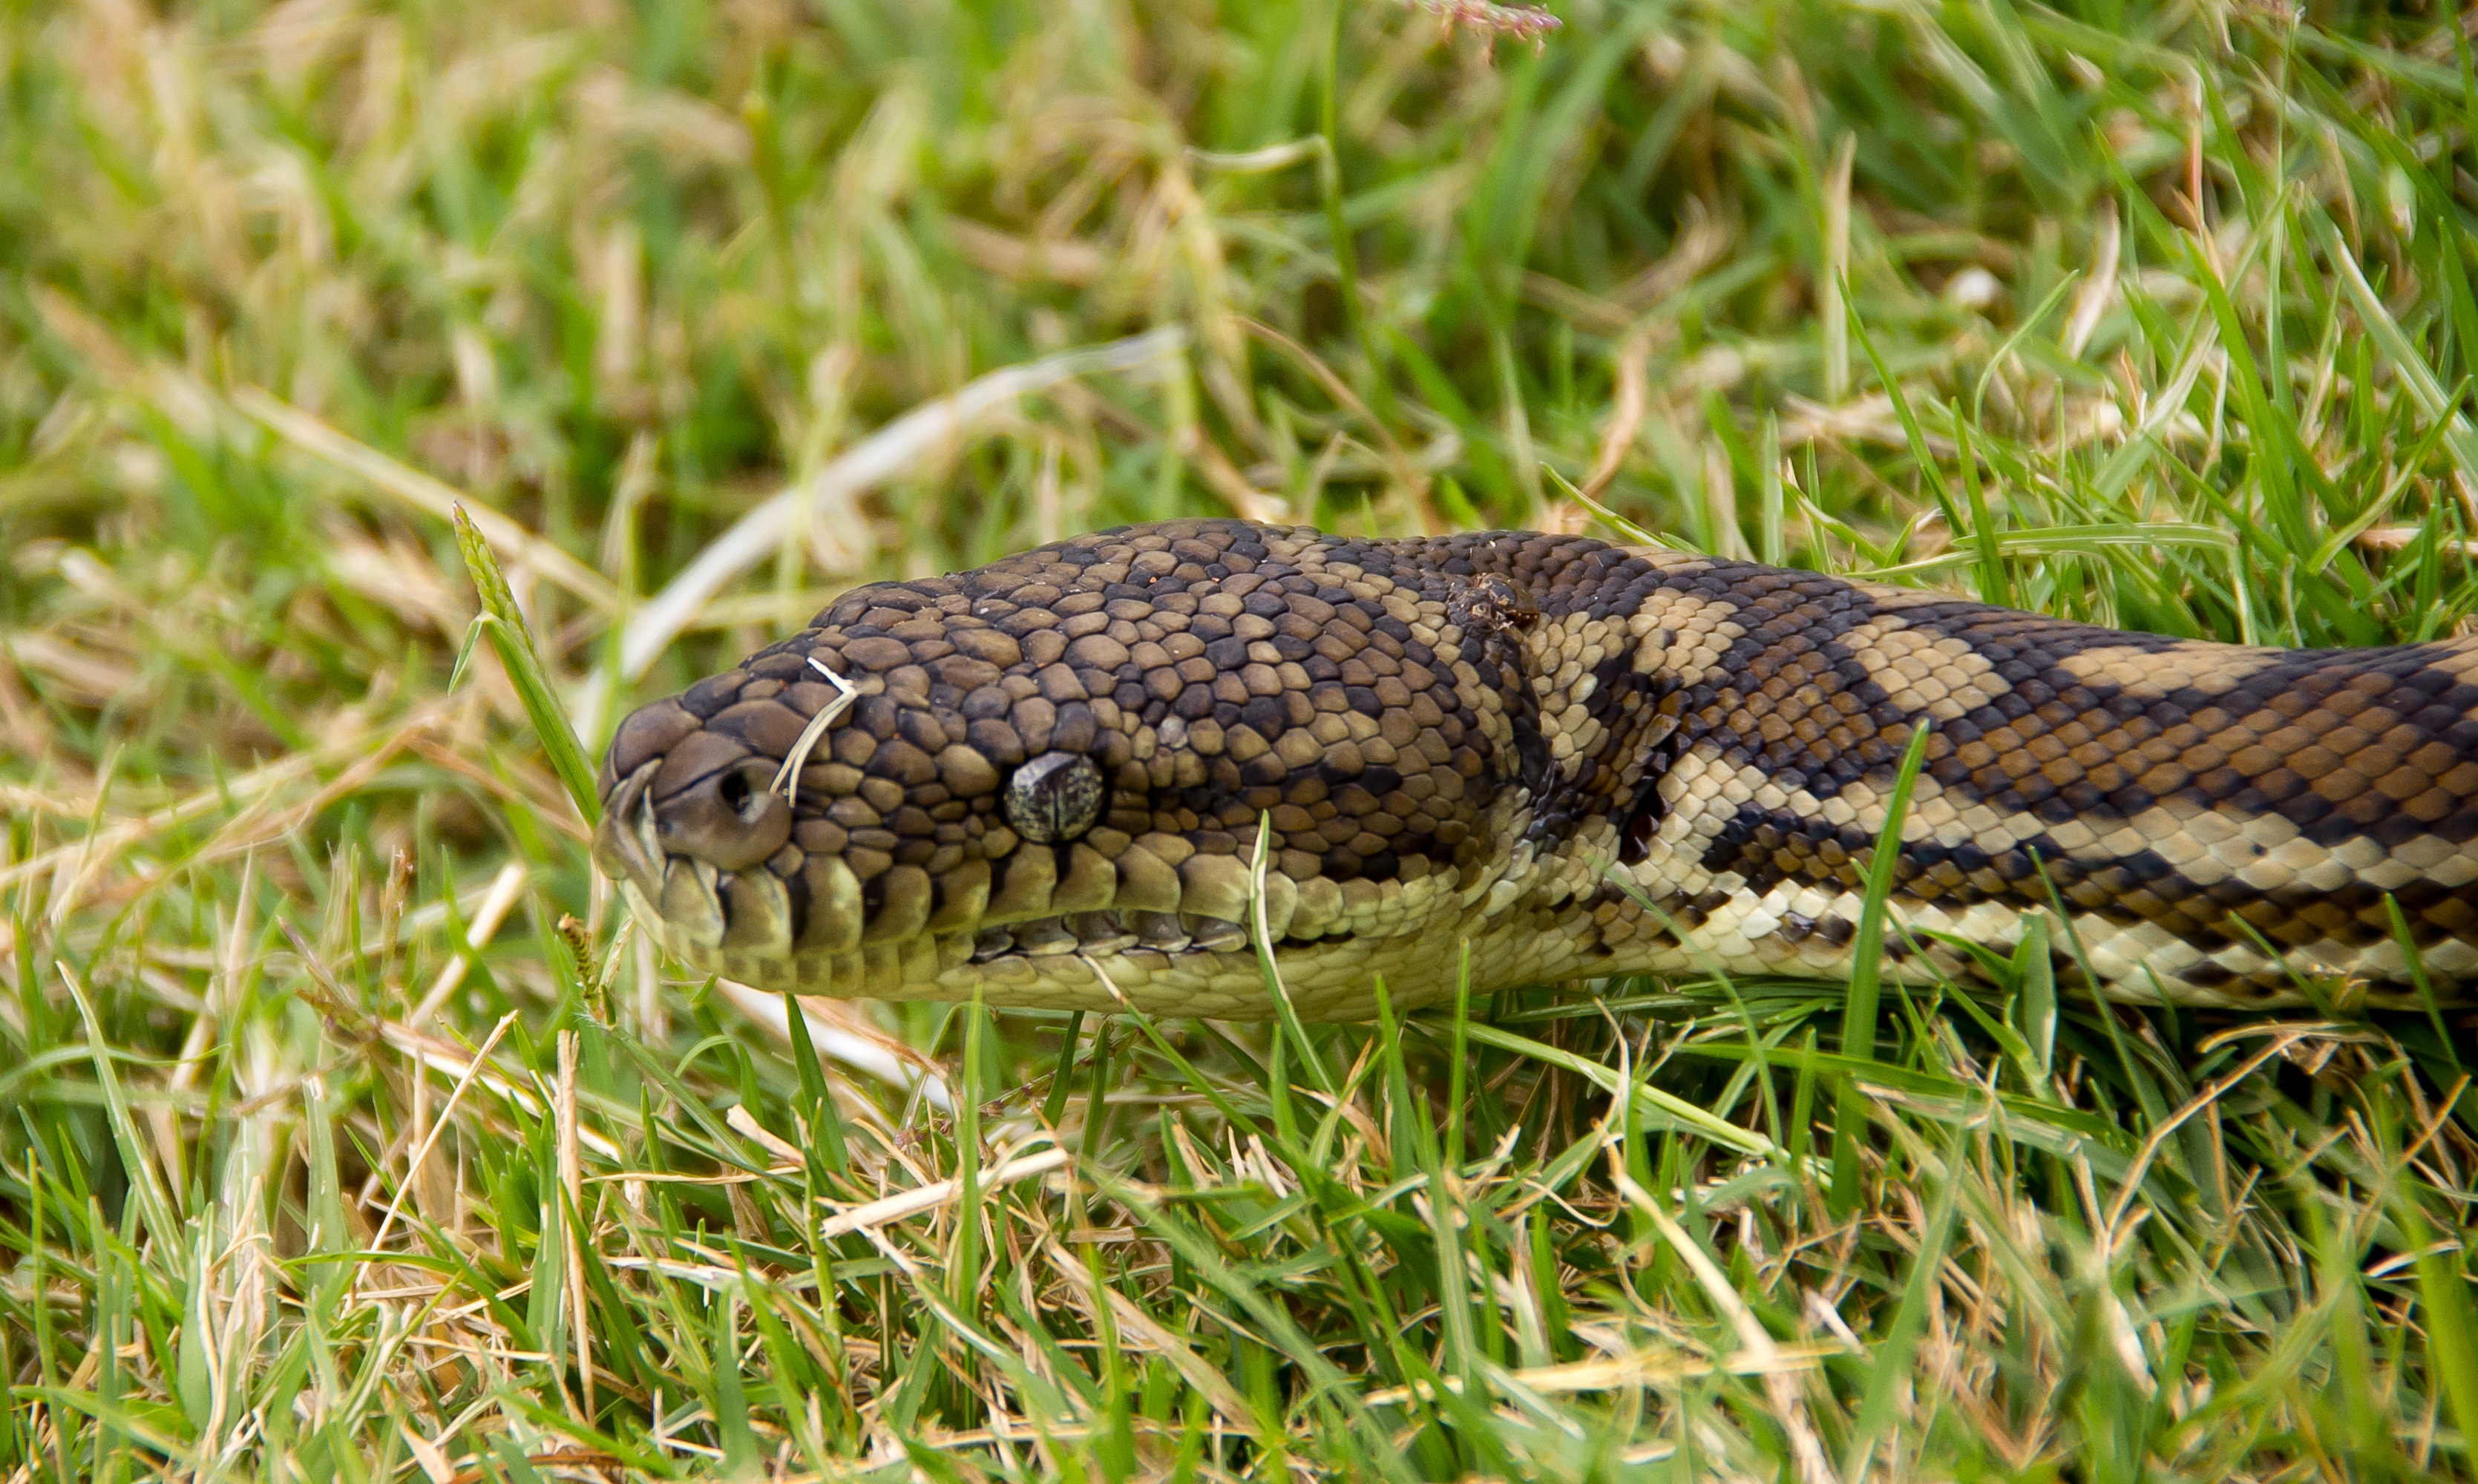
grass, wildlife, wild, pattern, reptile, black, yellow, fauna, close up, australia, eyes, head, skin, snake, vertebrate, queensland, python, lacerta, viper, grass snake, carpet python, colubridae, eastern diamondback rattlesnake, scaled reptile, lacertidae, lissotriton, hognose snake